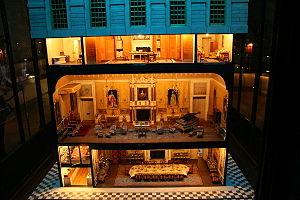
Une maison de poupée est une maison fabriquée en modèle réduit, afin d'accueillir des poupées. Initialement destinées à servir de jeu pour les enfants, leur construction et leur collection sont également devenues un passe-temps pour certains adultes.